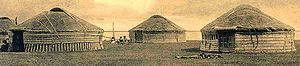
Kalmukker
En traditionel boplads. Kalmukkernes telt kaldes jurta.
Kalmukkerne er et mongolsk folk bosat i europæisk Rusland. De stammer fra mongolske nomader, som udvandrede til nedre Volgas område i 1600-tallet. I dag bor cirka 177 000 kalmukker i Republikken Kalmykija i den sydvestlige del af Rusland. Omtrent en femtedel bor i byer og større samfund. En del er landbrugere, men mange lever fortsat som nomader og bor i telte.